House of Flora

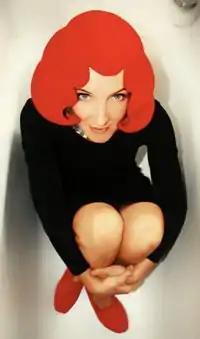

McLean is the daughter of sculptor Bruce McLean. Some of her first self-made designs were the hats and turbans made for her father's 1996 film, "Urban Turban".